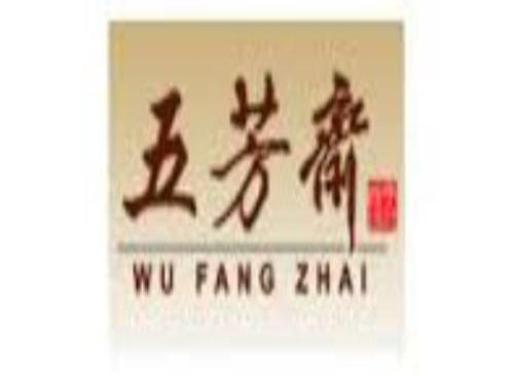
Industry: Food